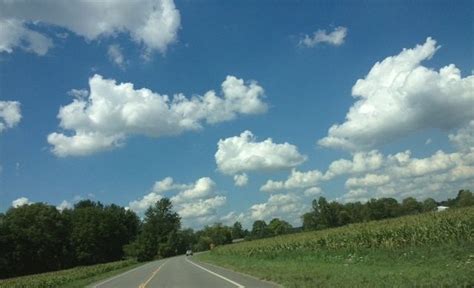
Weather: sun or clear